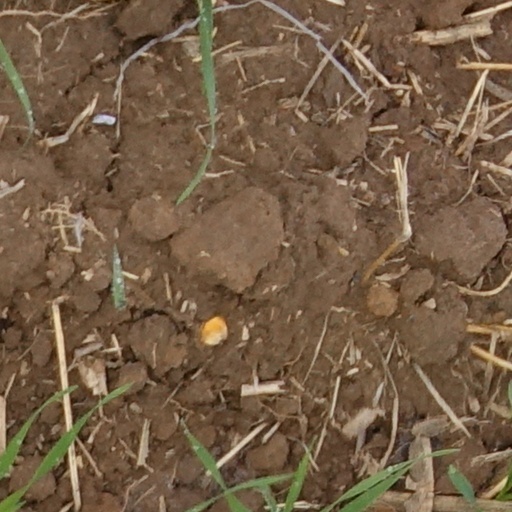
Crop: wheat